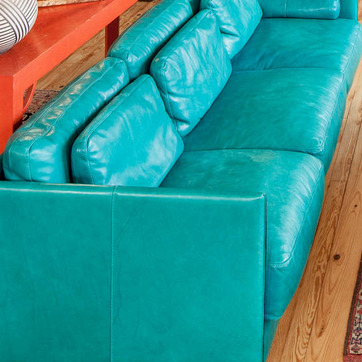
Material: leather